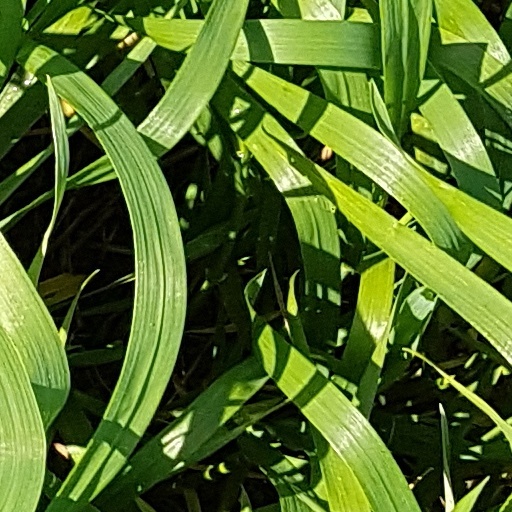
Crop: wheat